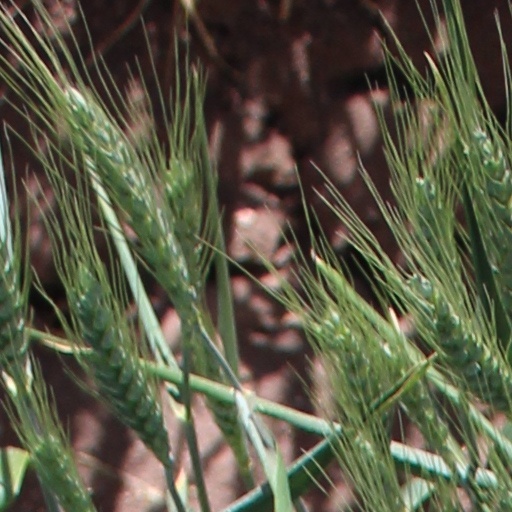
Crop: wheat